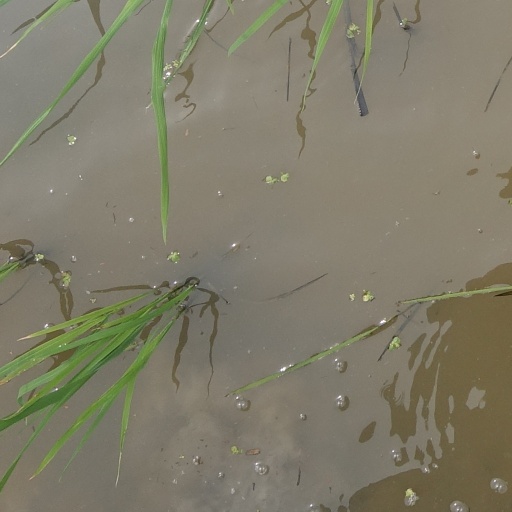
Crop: rice